The Adventures of Tom Sawyer

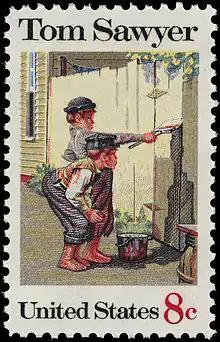
Tom Sawyer, 1972 US commemorative stamp showing the whitewashed fence

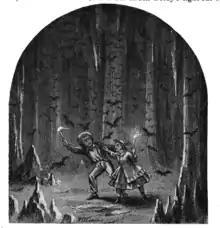
Tom and Becky lost in the caves. Illustration from the 1876 edition by artist True Williams.

Orphan Tom Sawyer (around 12 to 13 years old) lives with his Aunt Polly and his half-brother Sid in the town of St. Petersburg, Missouri, sometime in the 1830s-1840s. He frequently skips school to play or go swimming. When Polly catches him sneaking home late on a Friday evening and discovers that he has been in a fight, she makes him whitewash her fence the next day as punishment.